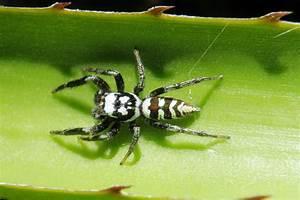
spider